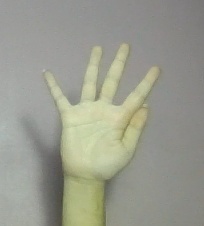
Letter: sheen